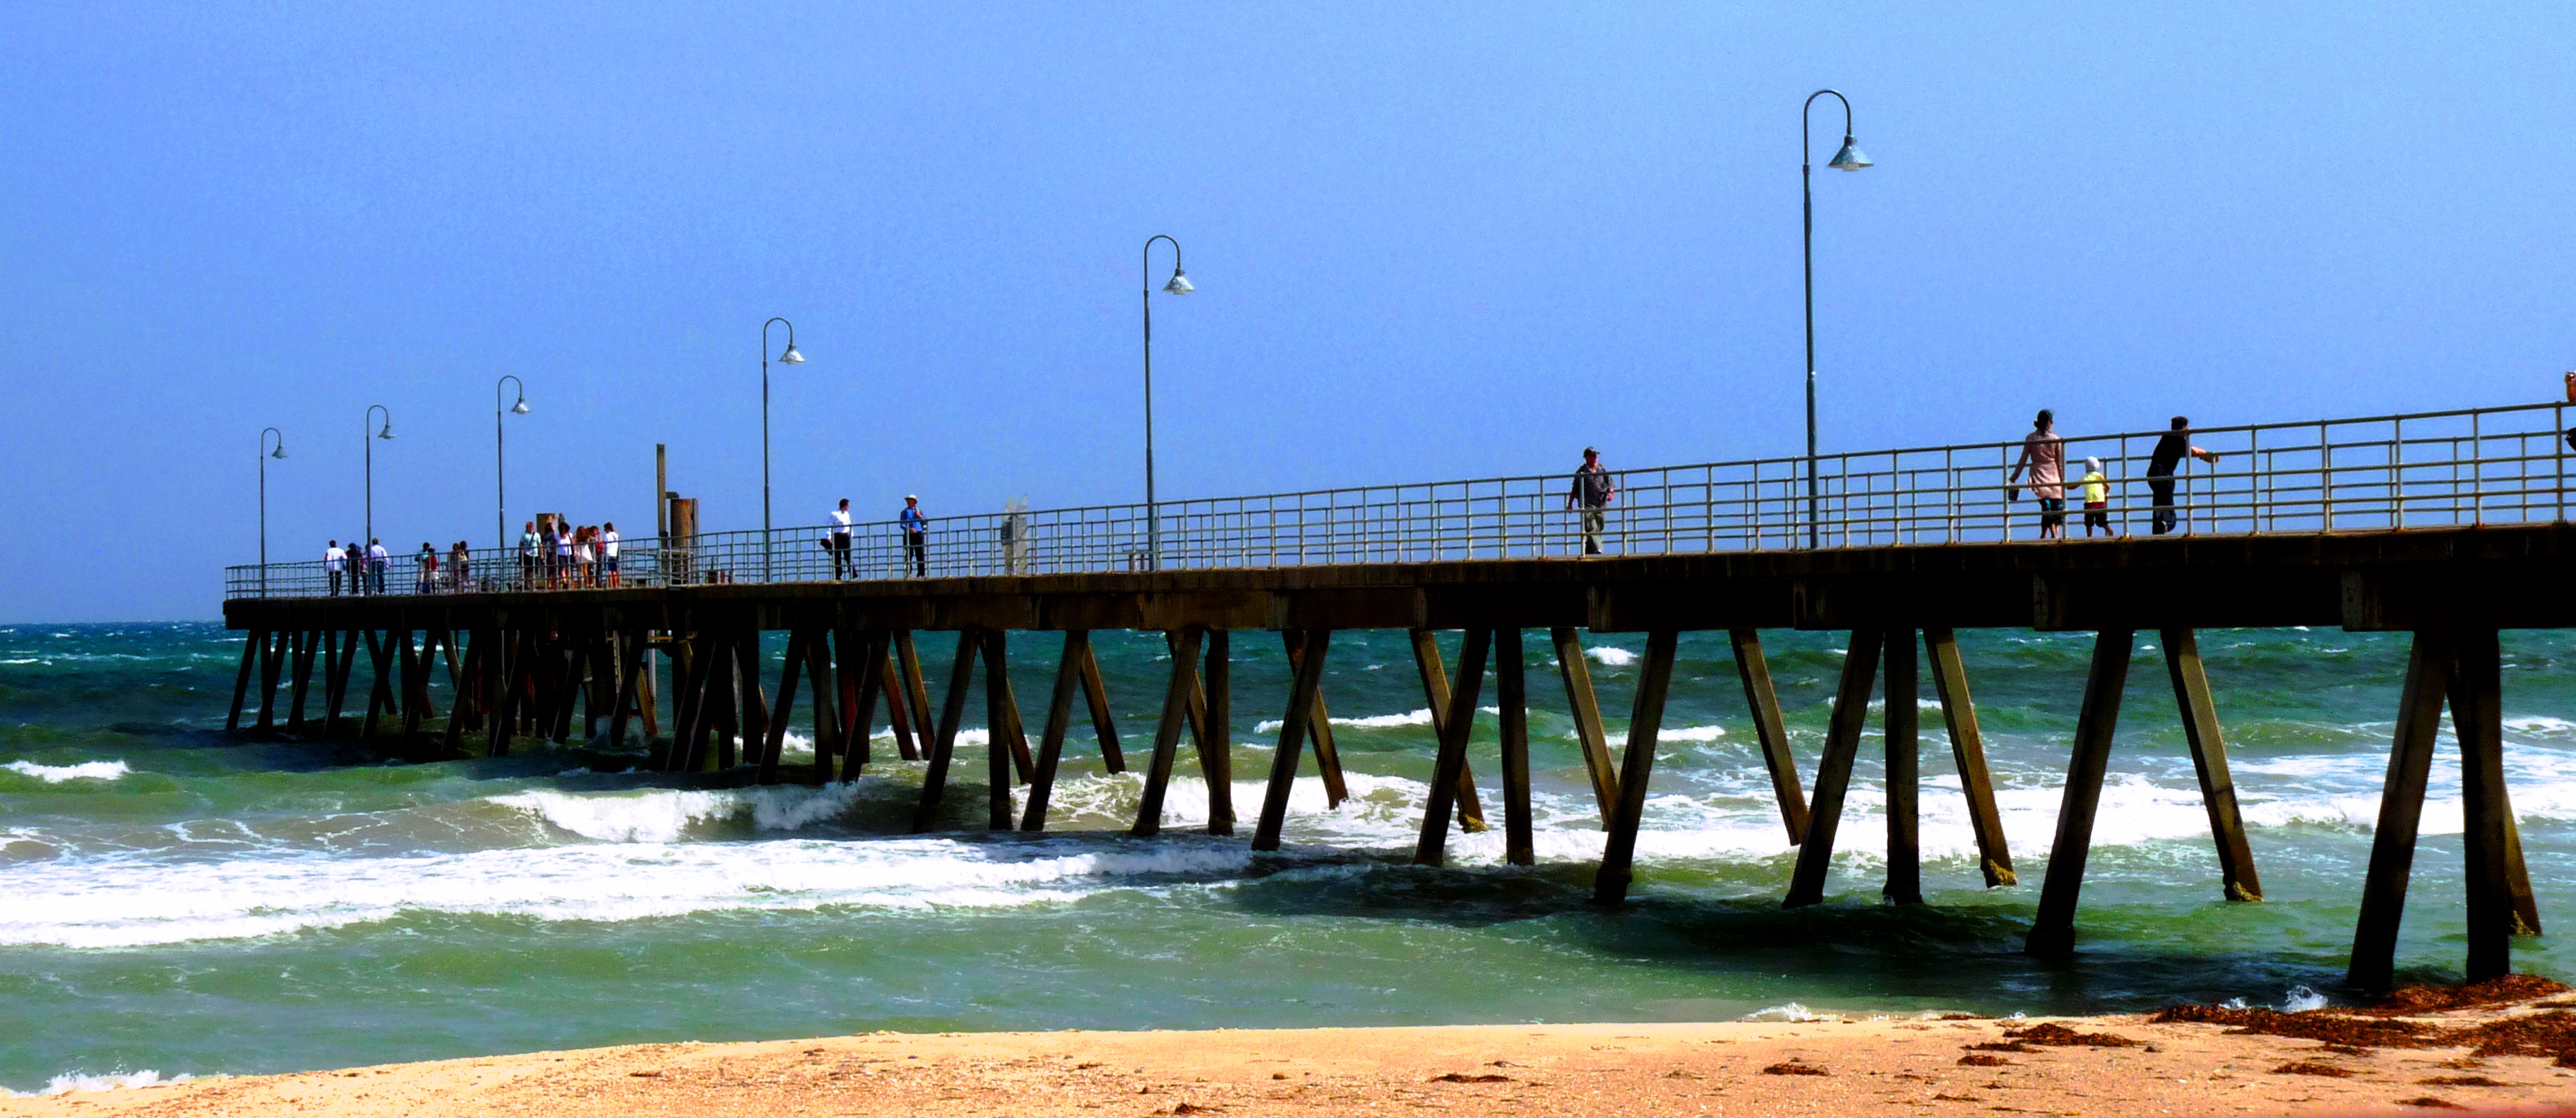
beach, sea, coast, ocean, boardwalk, street, shore, pier, river, walkway, bay, australia, south, art, adelaide, grafitti, glenelg, popeye, cruises, torrens, nonbuilding structure